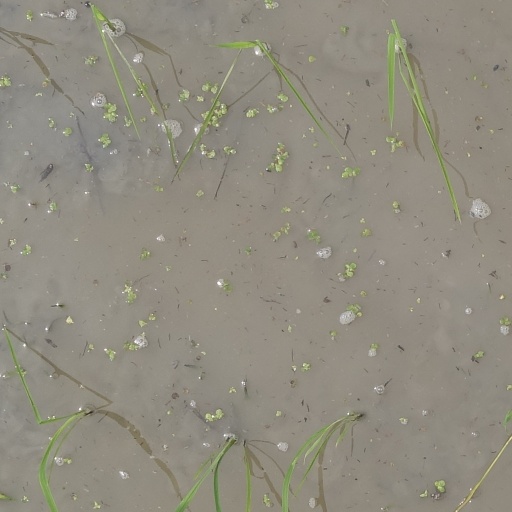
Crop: rice